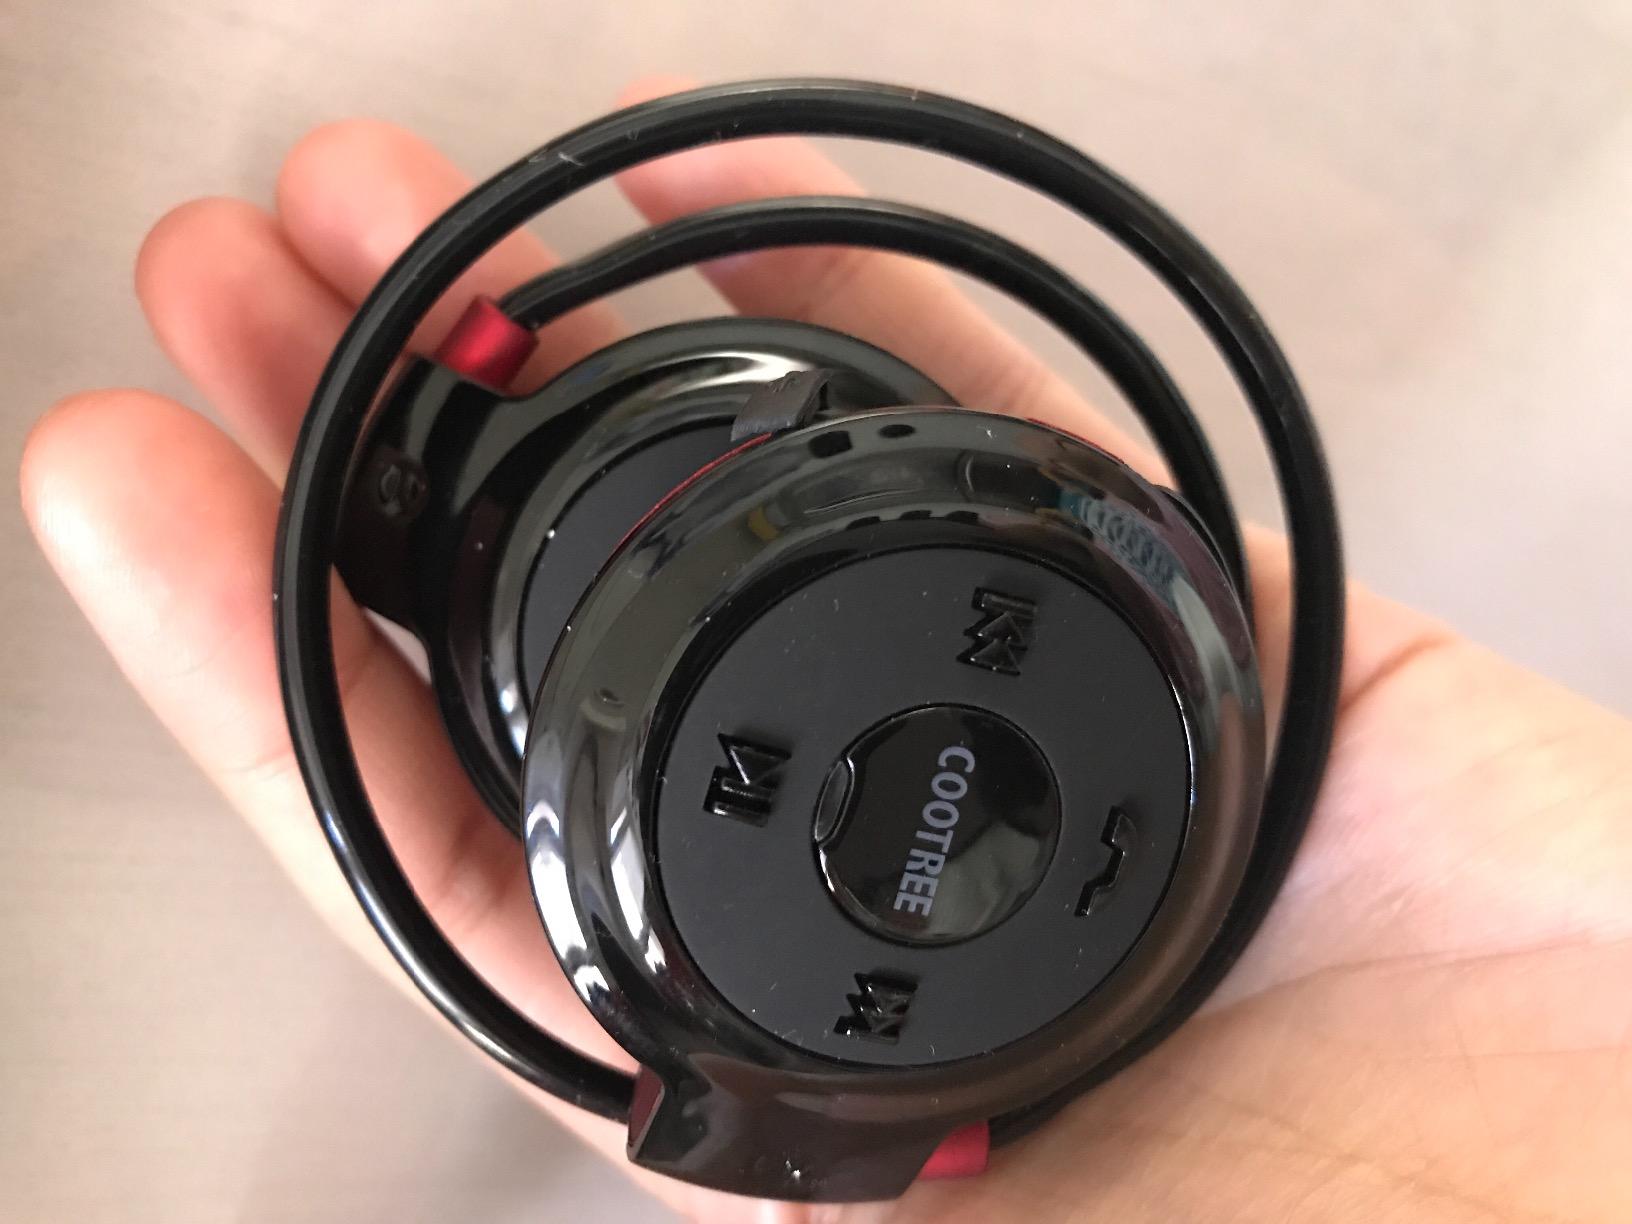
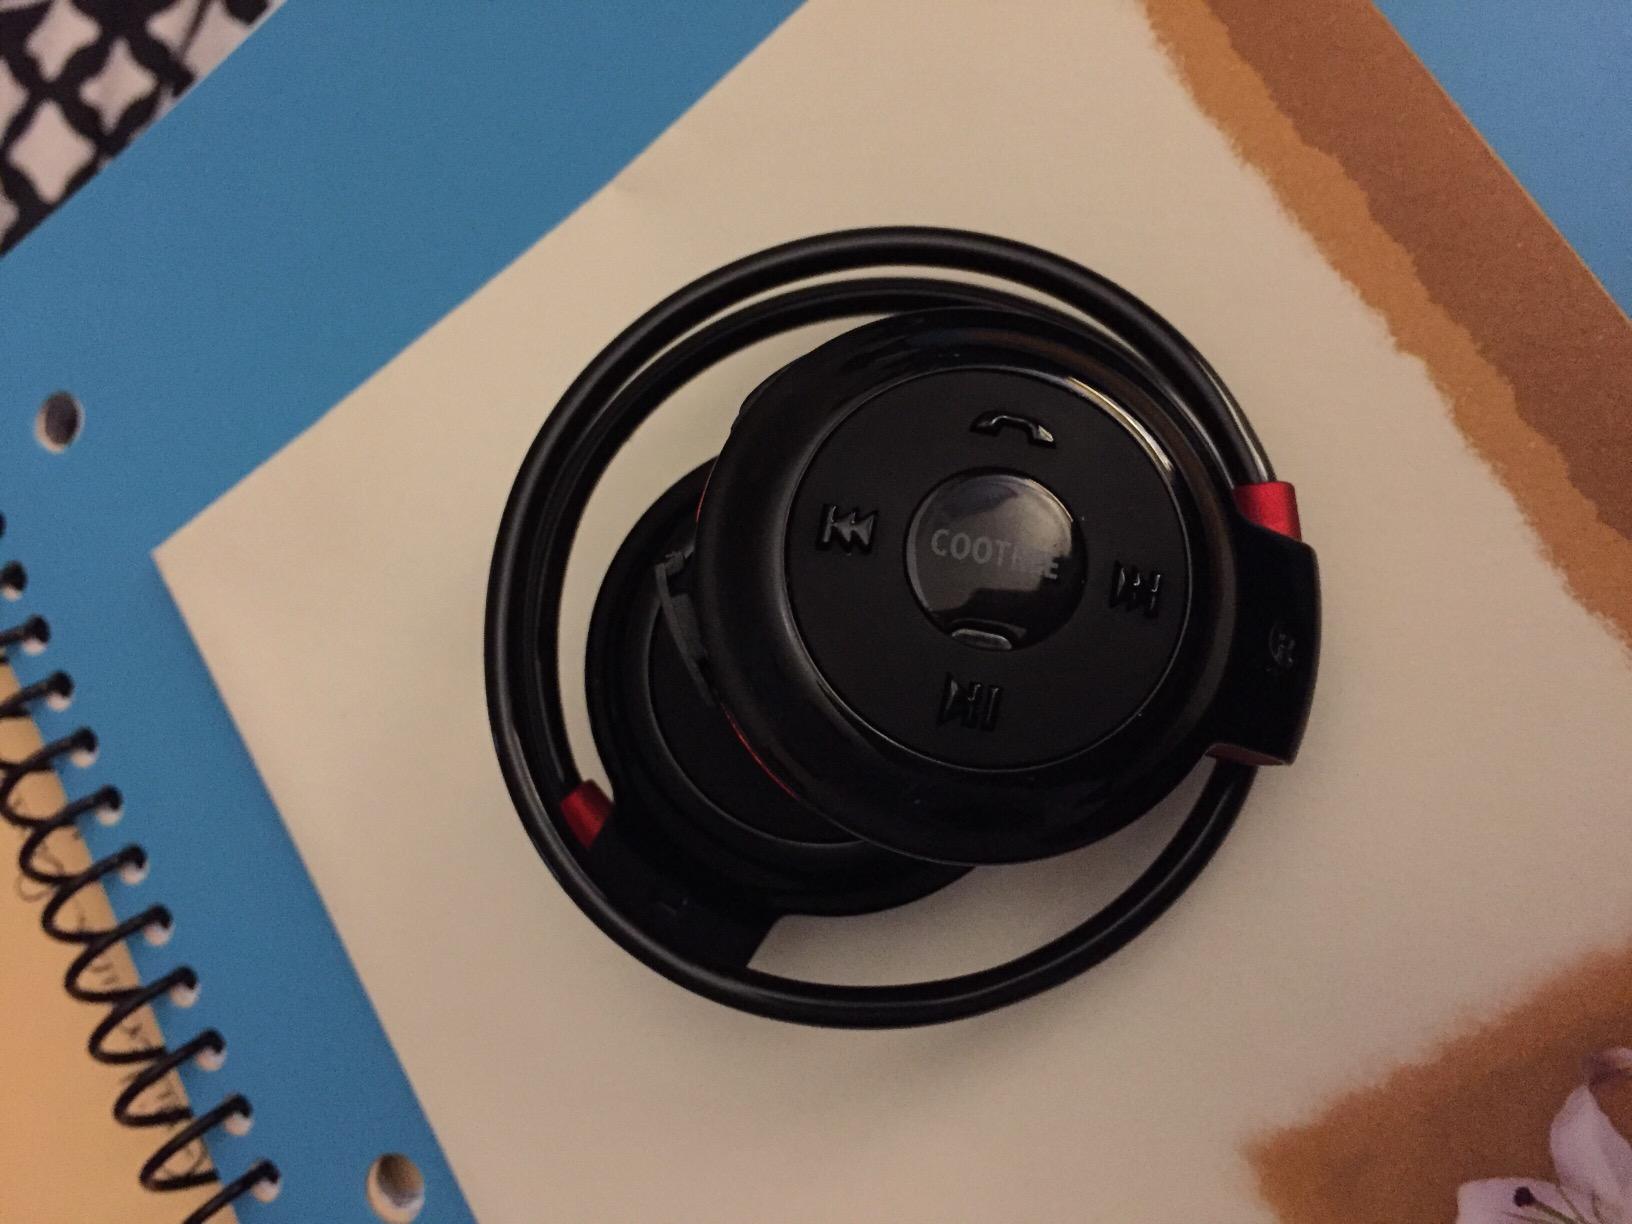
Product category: headphones
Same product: yes